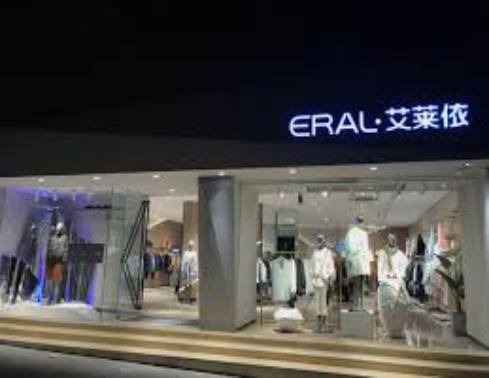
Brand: ERAL
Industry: Clothes